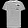
Label: T - shirt / top